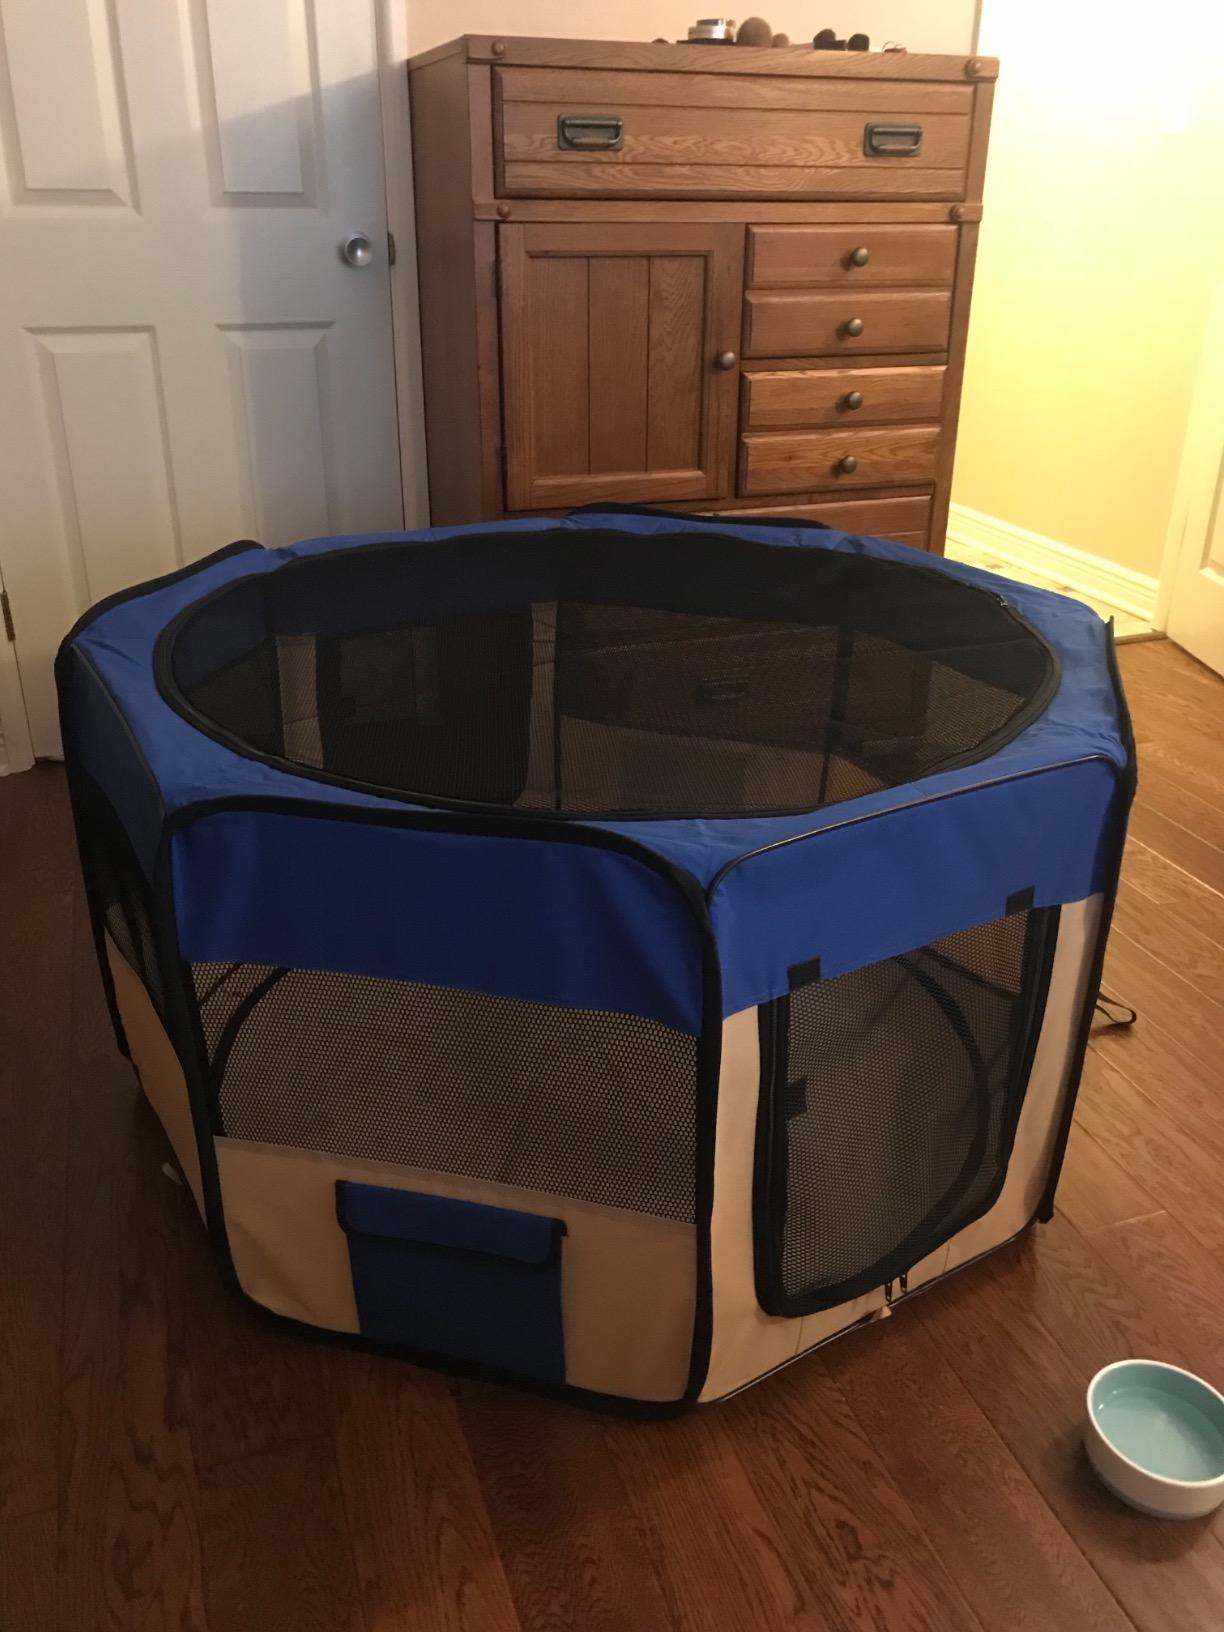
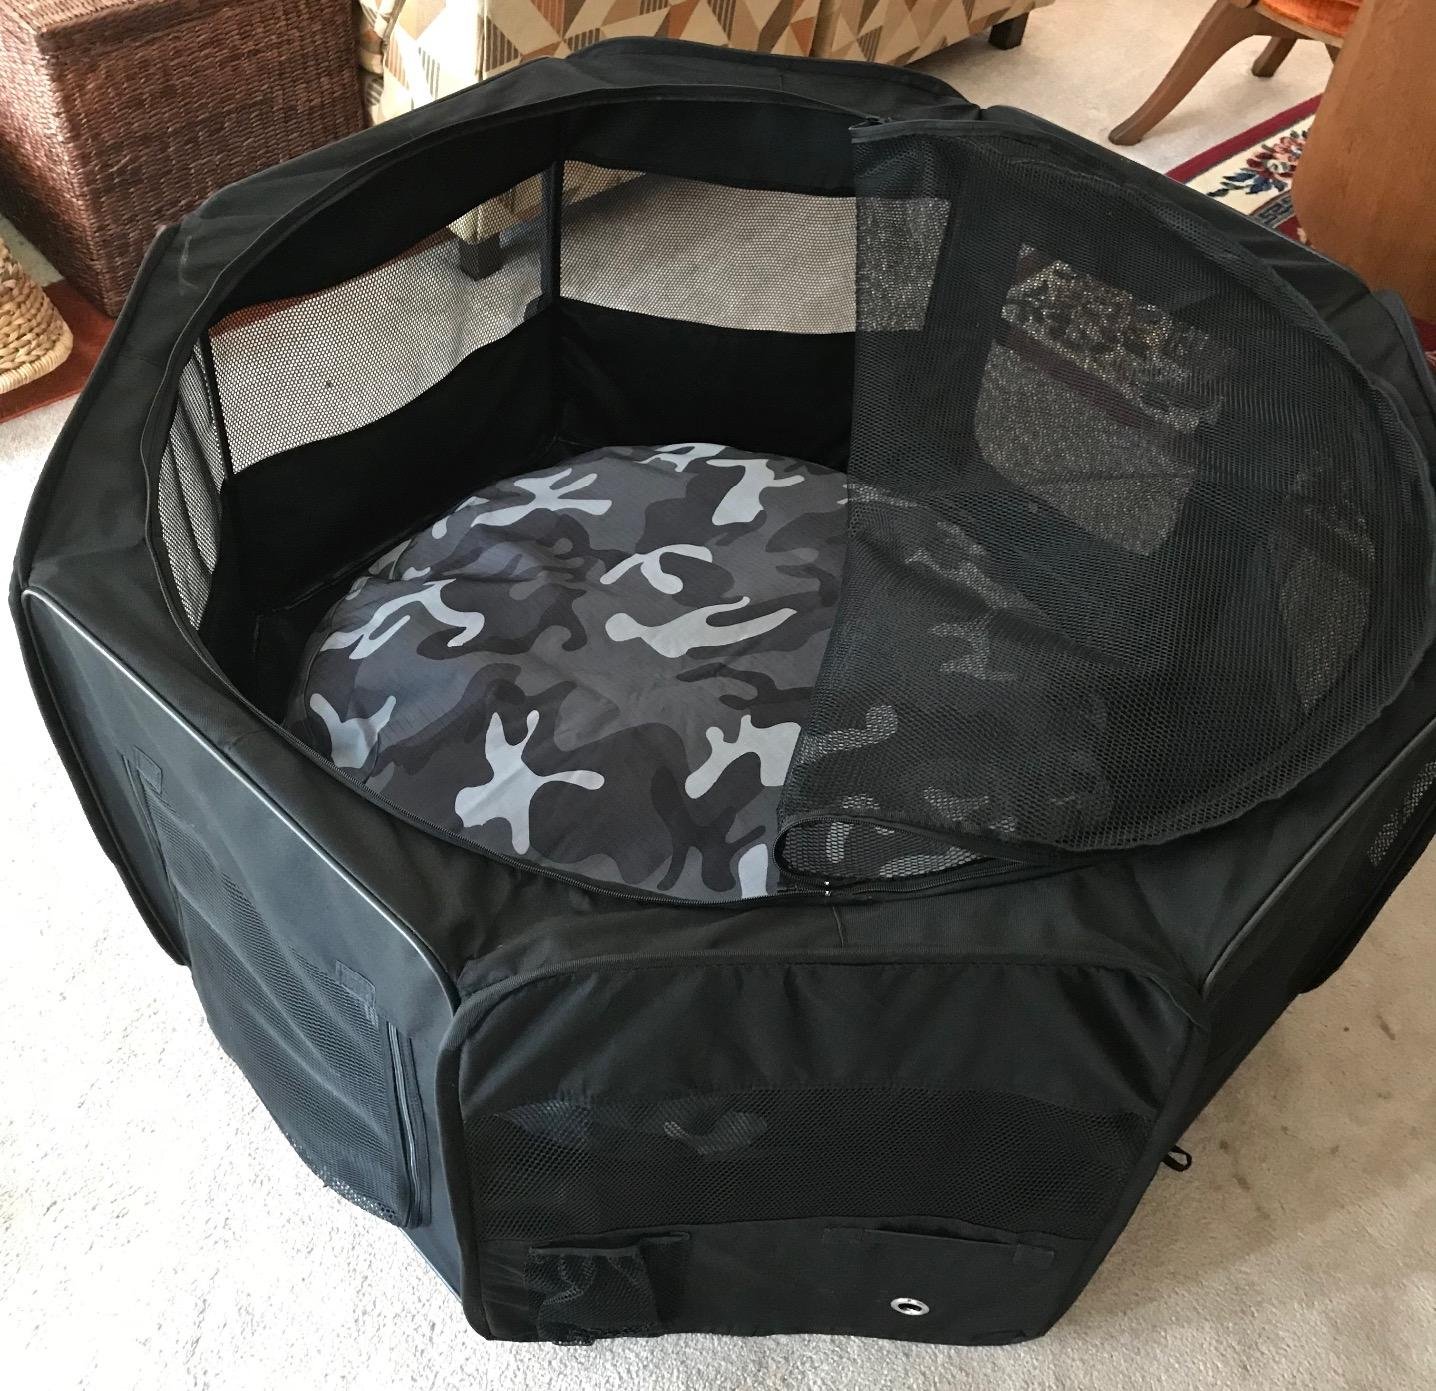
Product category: items_kennel
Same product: no